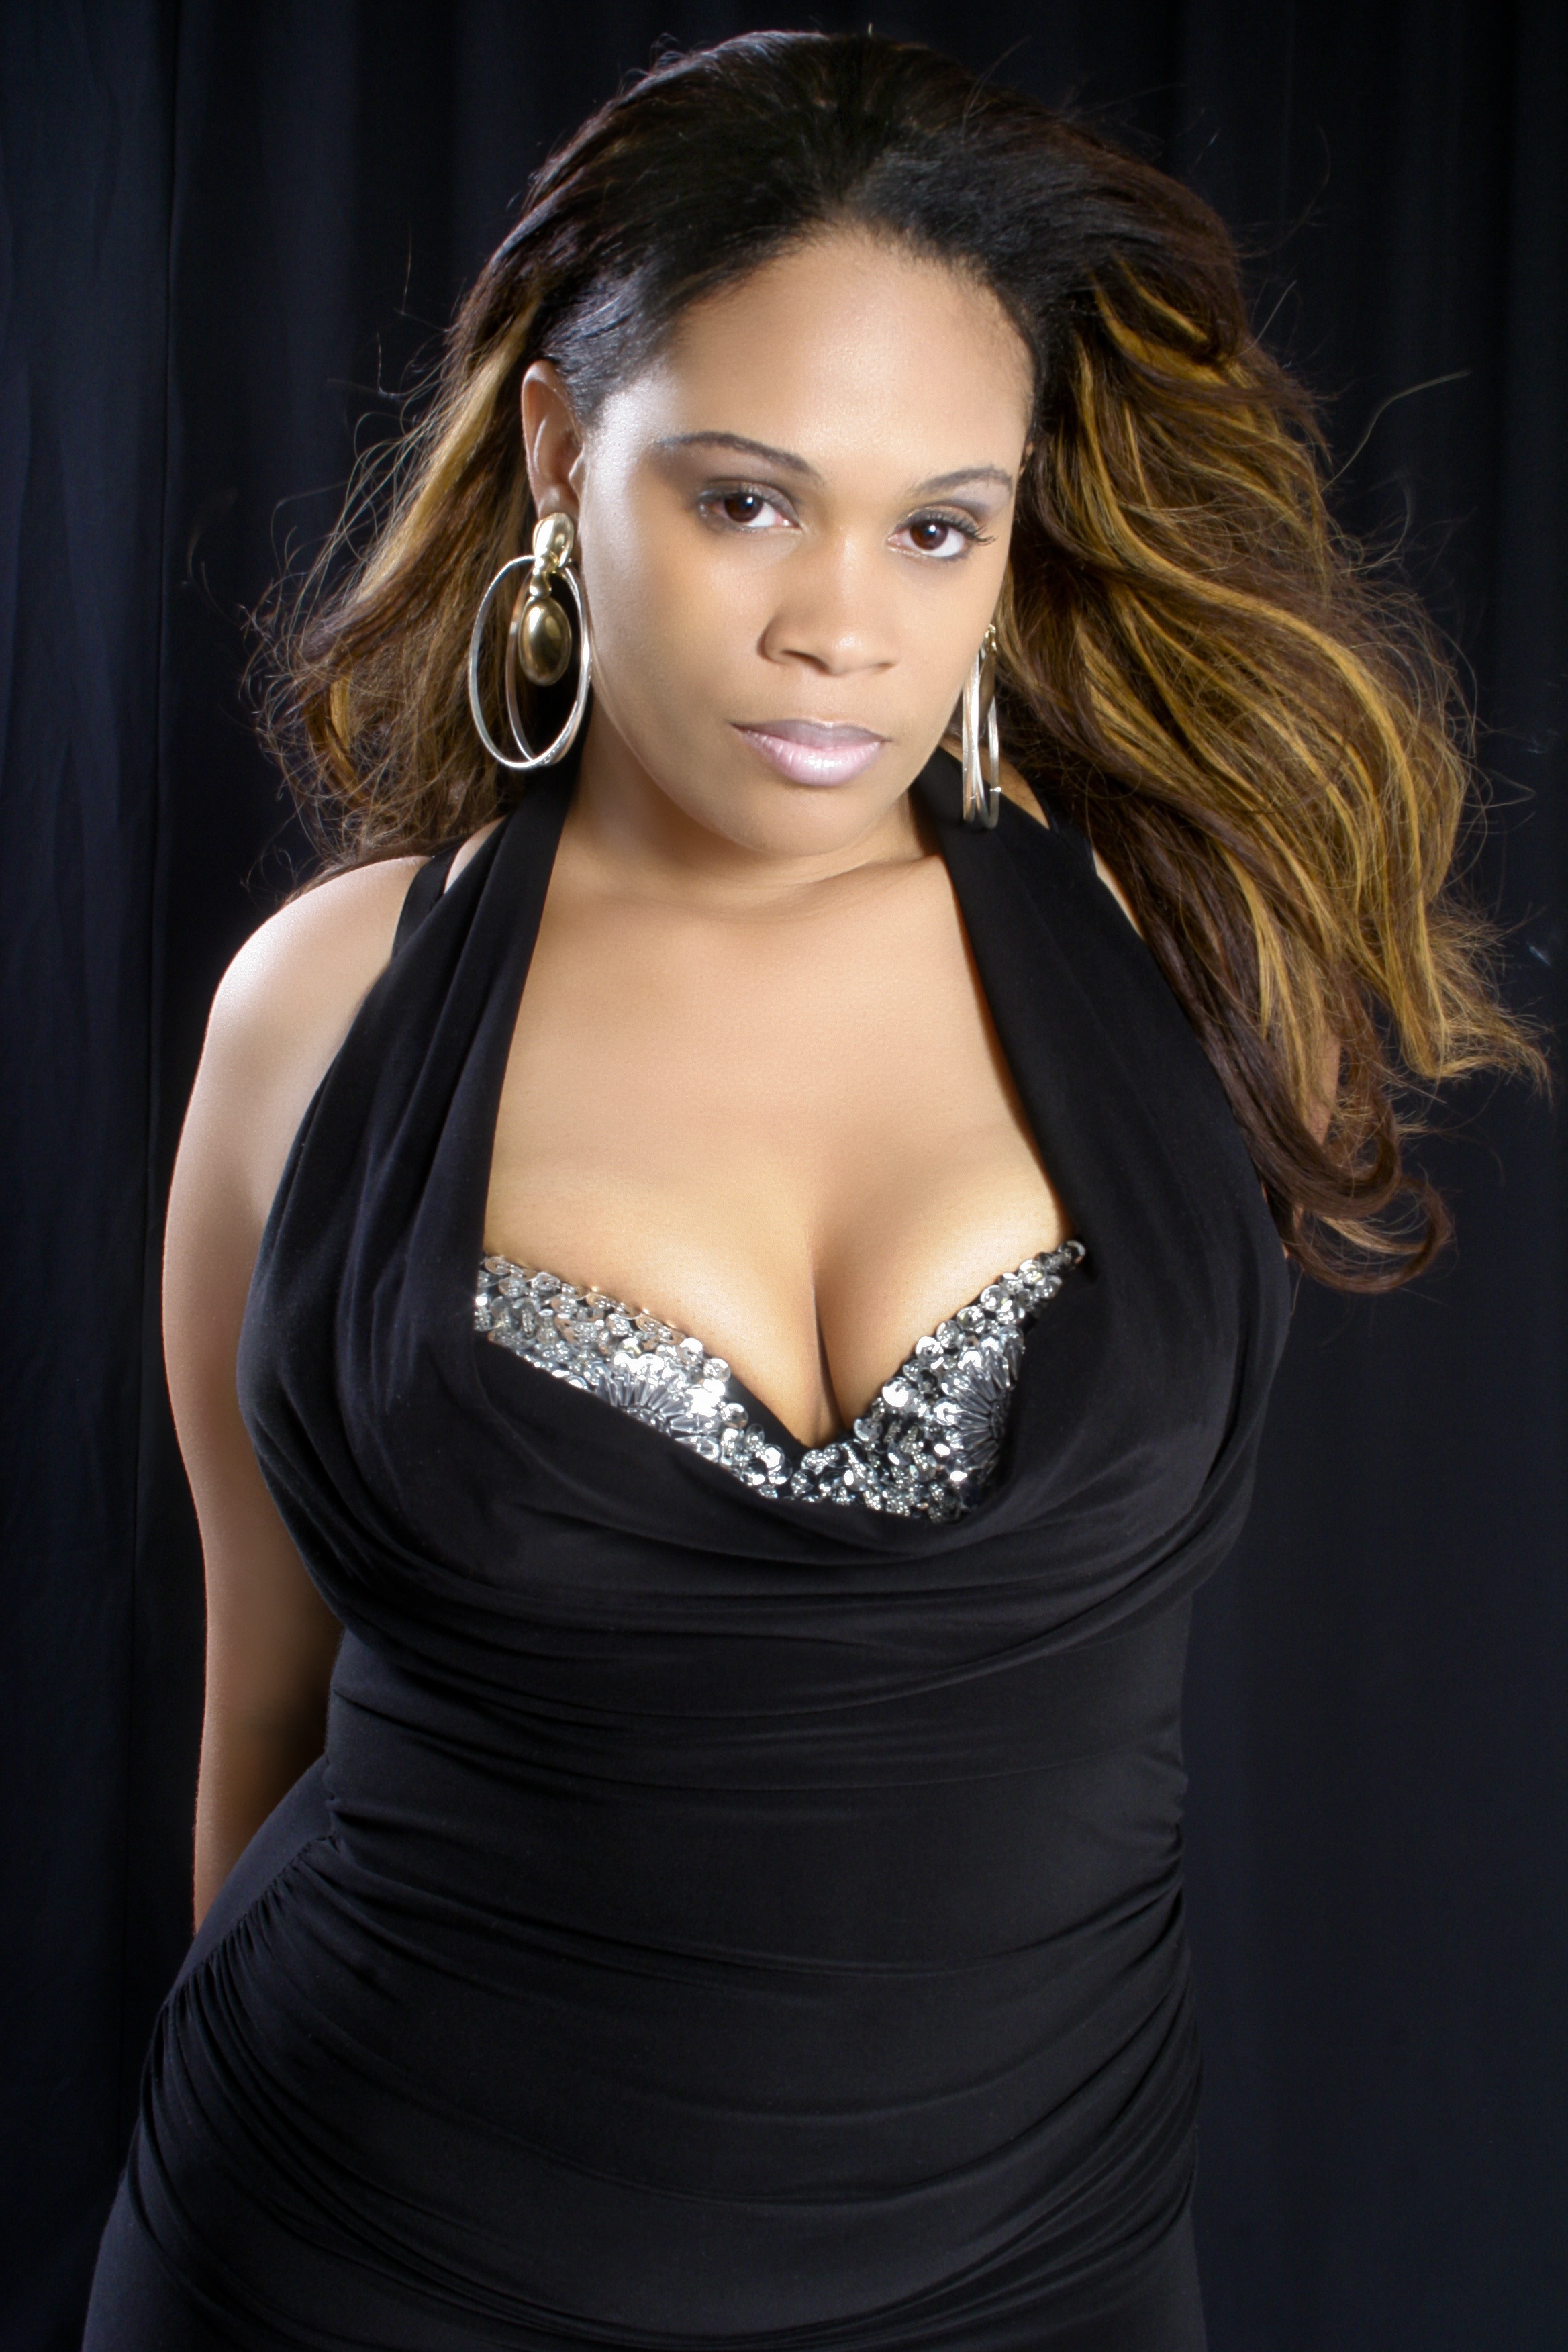
person, woman, hair, photography, model, clothing, hairstyle, long hair, human body, lingerie, black hair, american, dress, beauty, sexy, gown, abdomen, photo shoot, talent, brown hair, undergarment, supermodel, cocktail dress, angelique monet